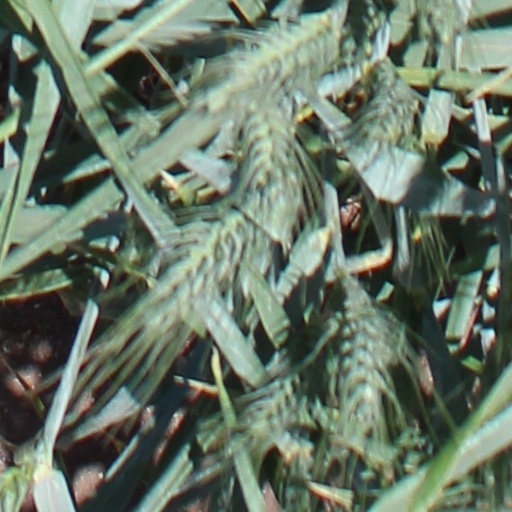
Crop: wheat